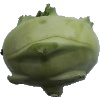
Label: Kohlrabi 1